So What Now?

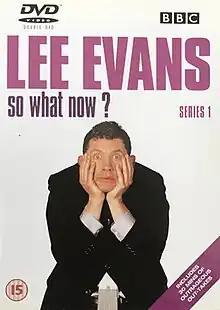
The official DVD cover for the Lee Evans' series "So What Now".

So What Now? is a British television sitcom which aired on BBC One. It stars and created by Lee Evans, who also wrote the show with Stuart Silver and Peter Tilbury. The series was broadcast from 26 March 2001 to 22 May 2001. BBC announced that "So What Now" was cancelled after the first series.